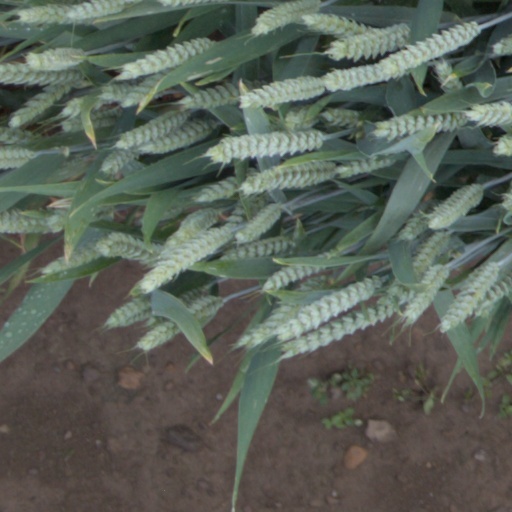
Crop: wheat